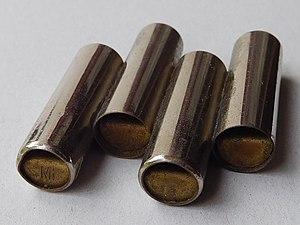
Diapason en métal pour violon
En mouvement, le diapason est un outil produisant un son dont la hauteur est fixe dans le but d'obtenir une note de référence, typiquement un la. Cette référence permet aux musiciens d'accorder leurs instruments de musique. Par extension, le diapason désigne la note de référence elle même. La note de référence standard est le la 440 fixant la₃ à 440 Hertz.